Scottish Division

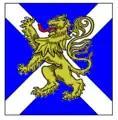
The Tactical Recognition Flash of the Scottish Division

The Scottish Division was formed on 1 July 1968 with the amalgamation of the Lowland Brigade and Highland Brigade. From 1970, junior soldiers of the Scottish Division were trained at the Scottish Infantry Depot (SID), Bridge of Don, in Gordon Barracks, and adult recruits trained in the SID Glencorse.